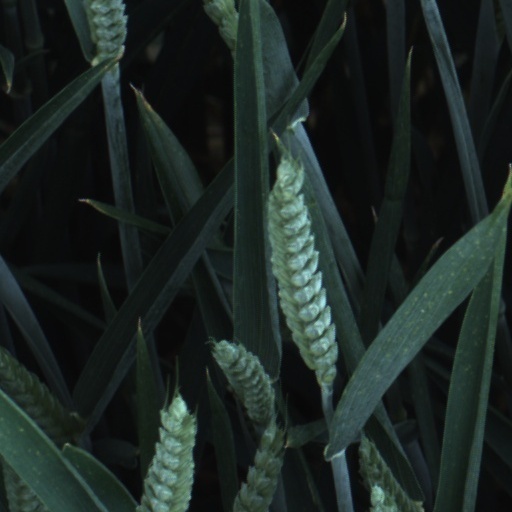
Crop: wheat